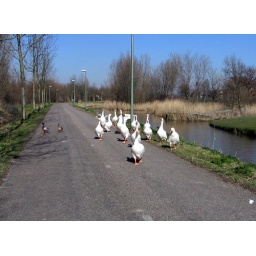
As soon as they spotted me they were out of the water in no time :)